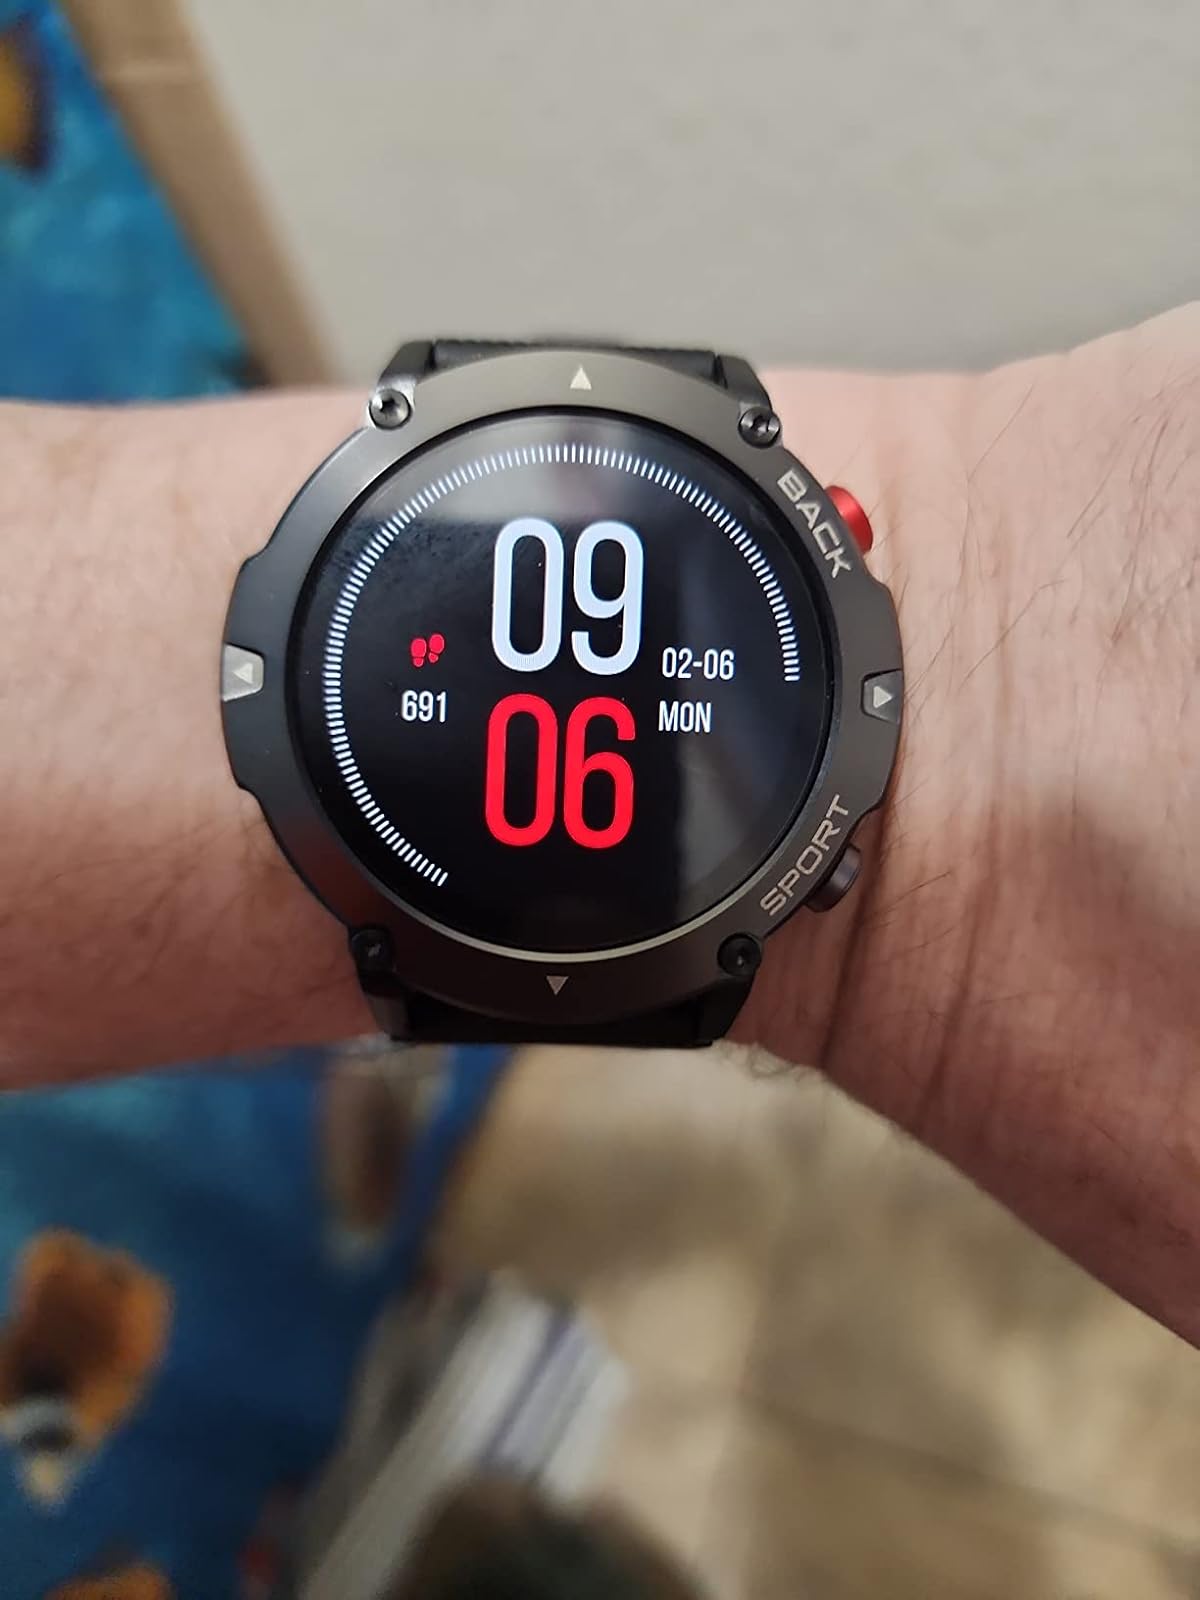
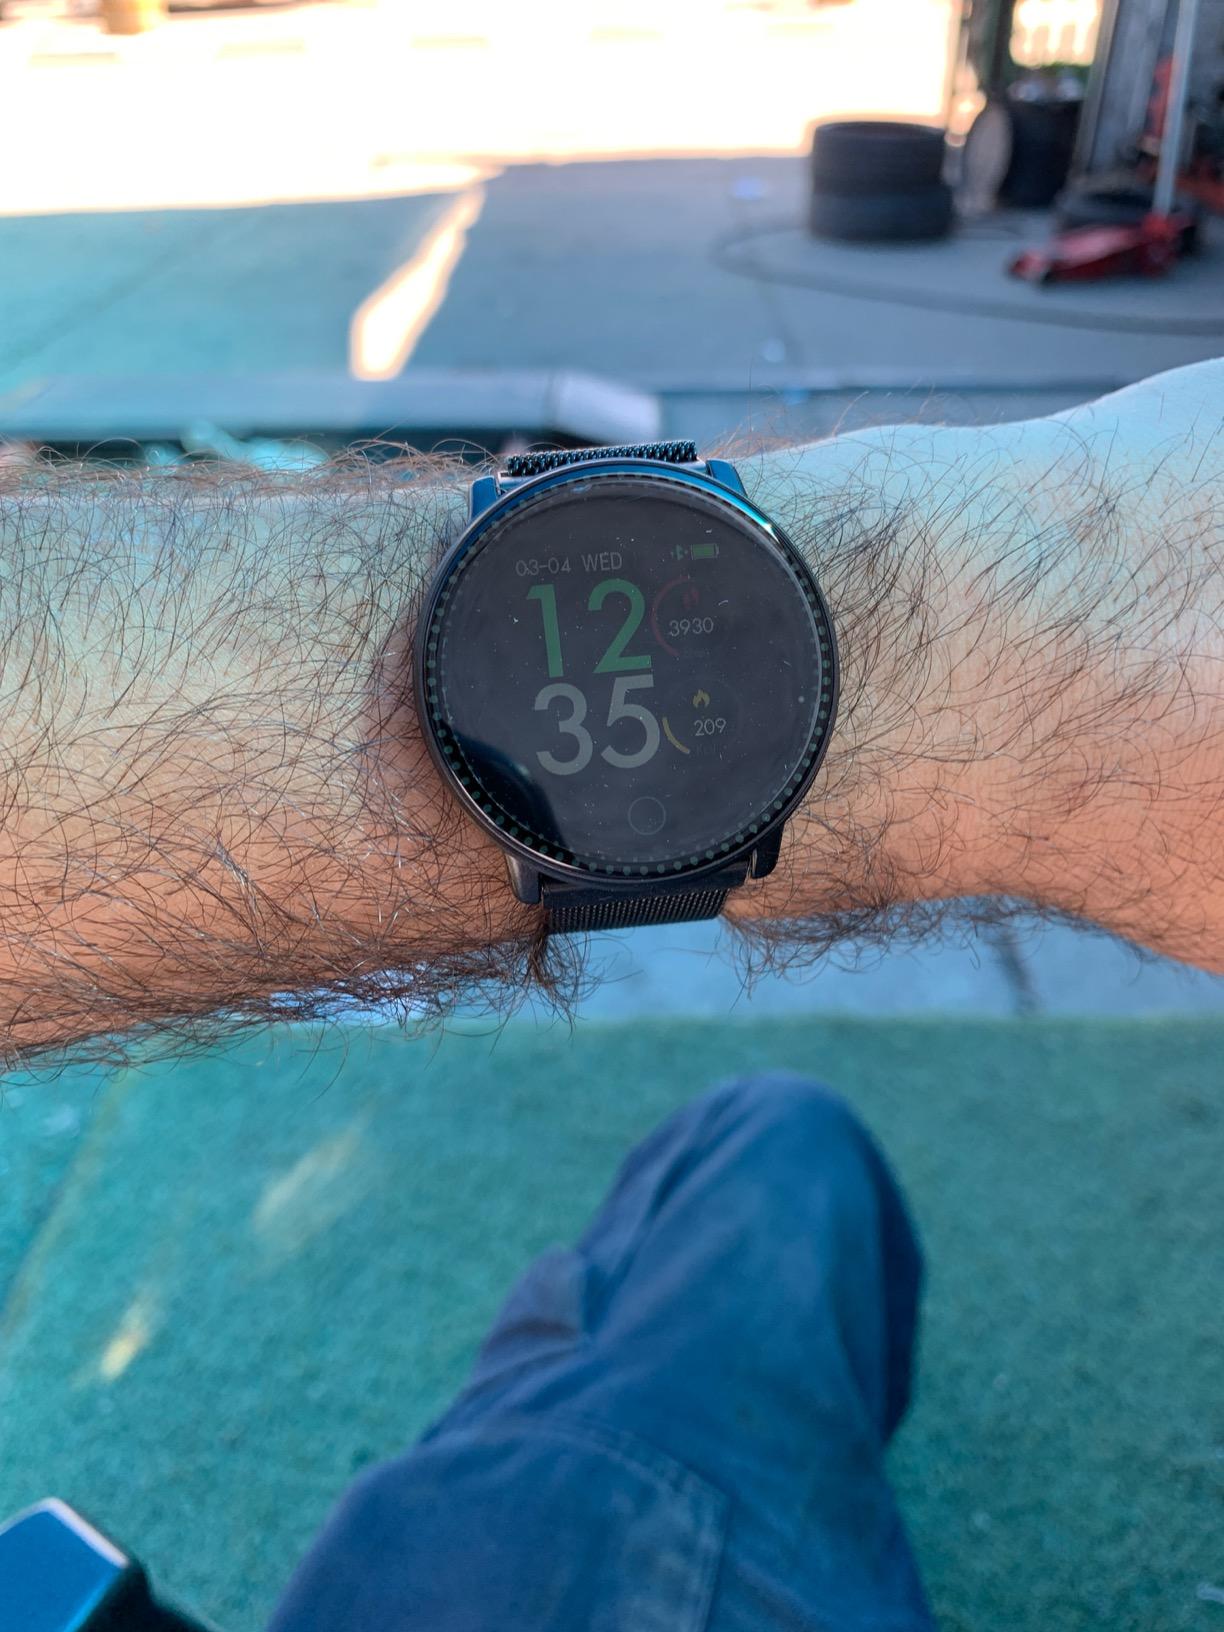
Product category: smartwatch
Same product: no